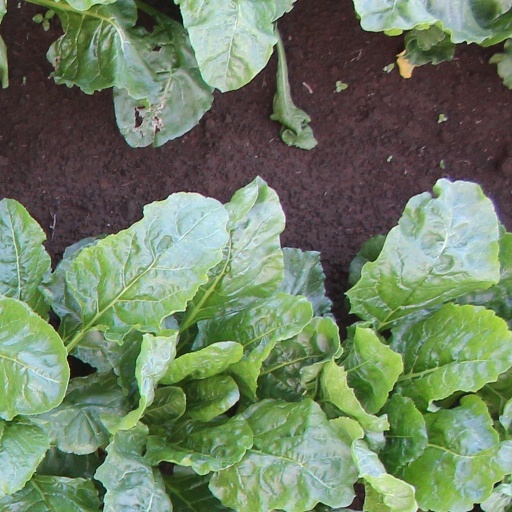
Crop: sugar beet